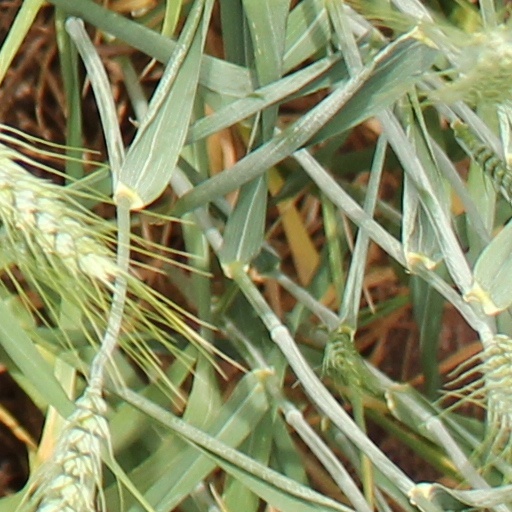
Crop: wheat